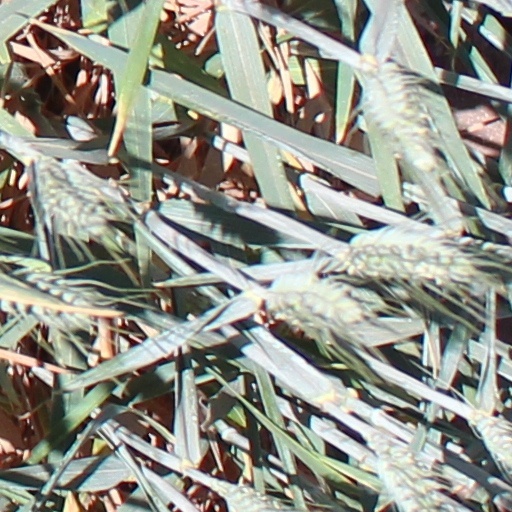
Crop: wheat